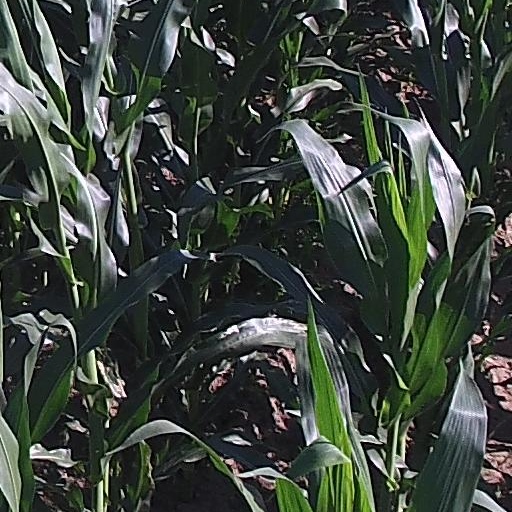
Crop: maize; corn